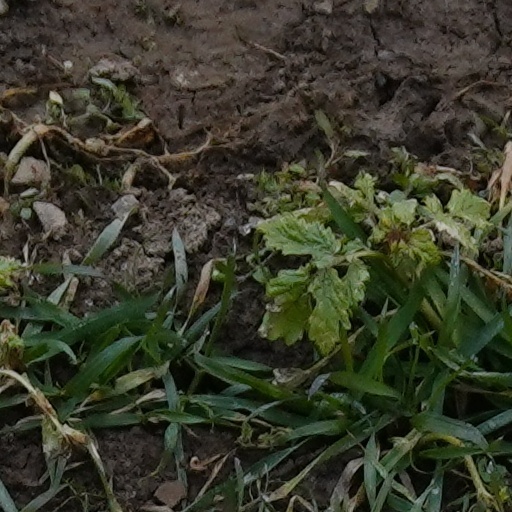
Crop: wheat